Government T D Medical College, Alappuzha

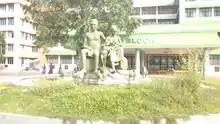
Sculpture in Alappuzha Medical College Campus

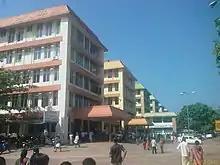
T D Medical College Hospital Complex

The President of India, Shri Pranab Mukherjee, inaugurated the Golden Jubilee celebration of the T D Medical College at Alappuzha in Kerala on 16 March 2013.